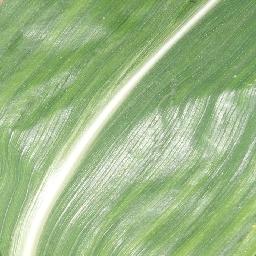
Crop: corn
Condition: (maize)_healthy